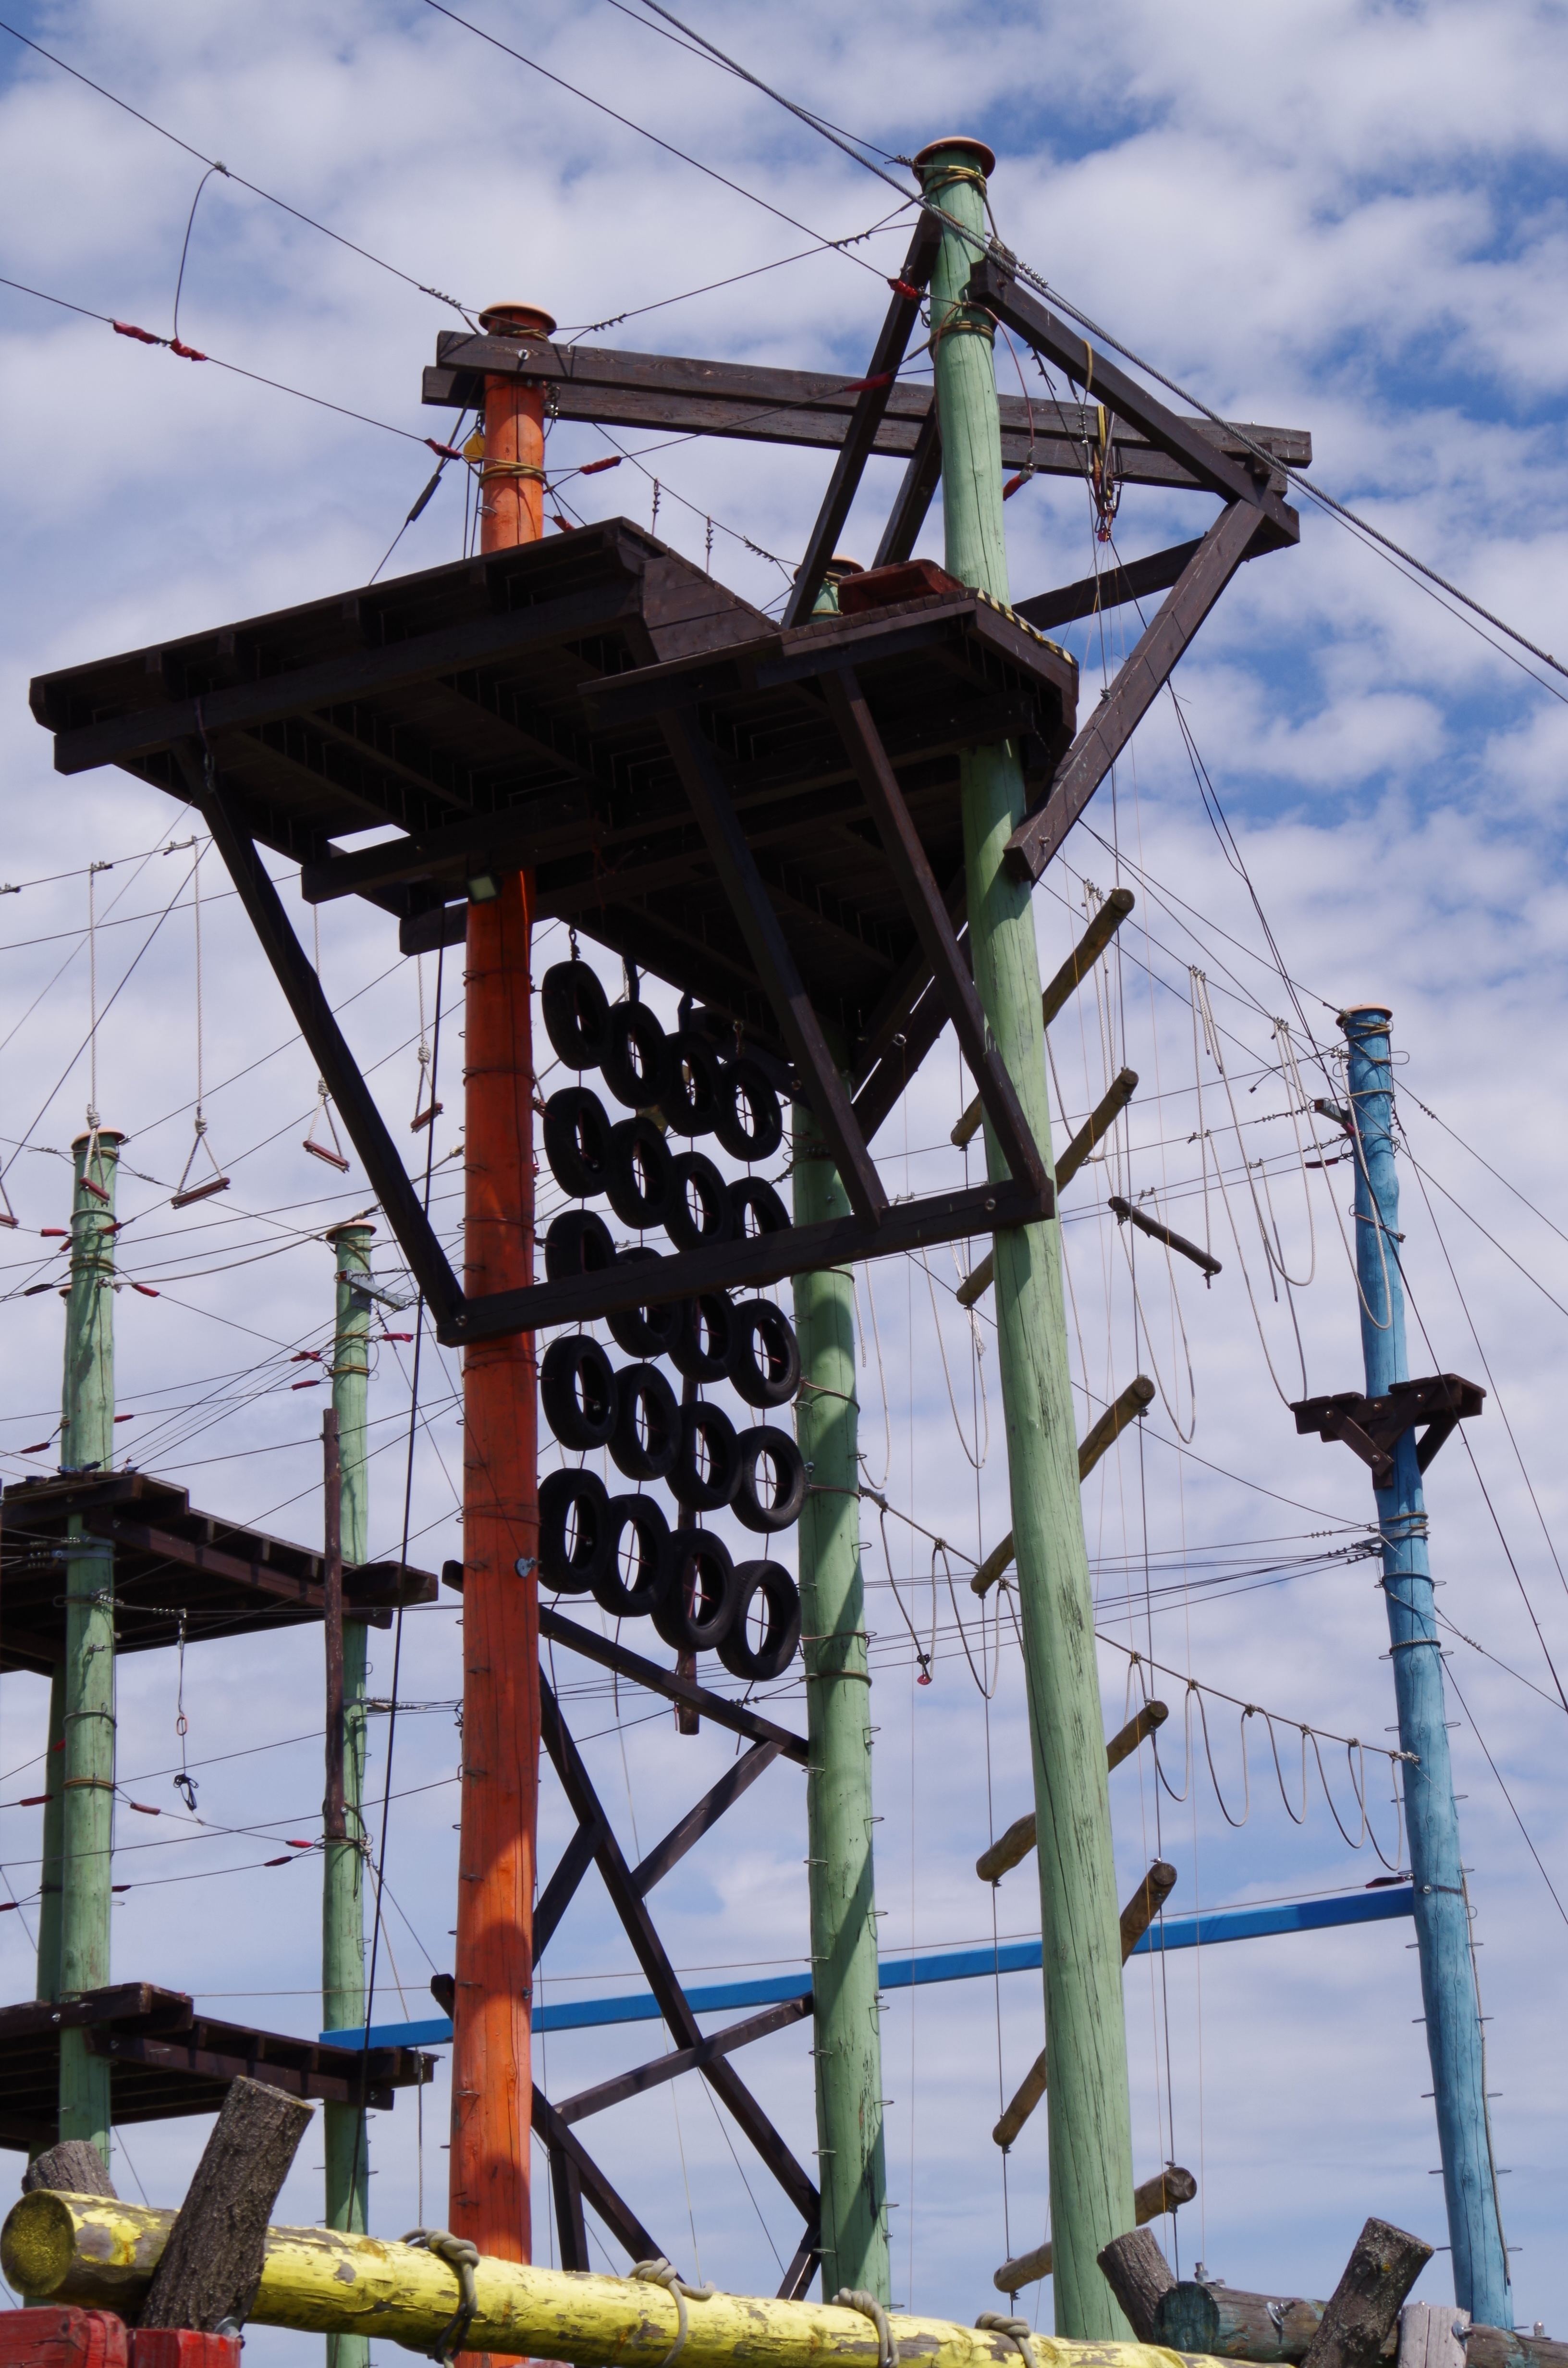
windmill, tower, mast, park, electricity, crawl, mill, heights, entertainment, preliezky, outdoor structure, overhead power line